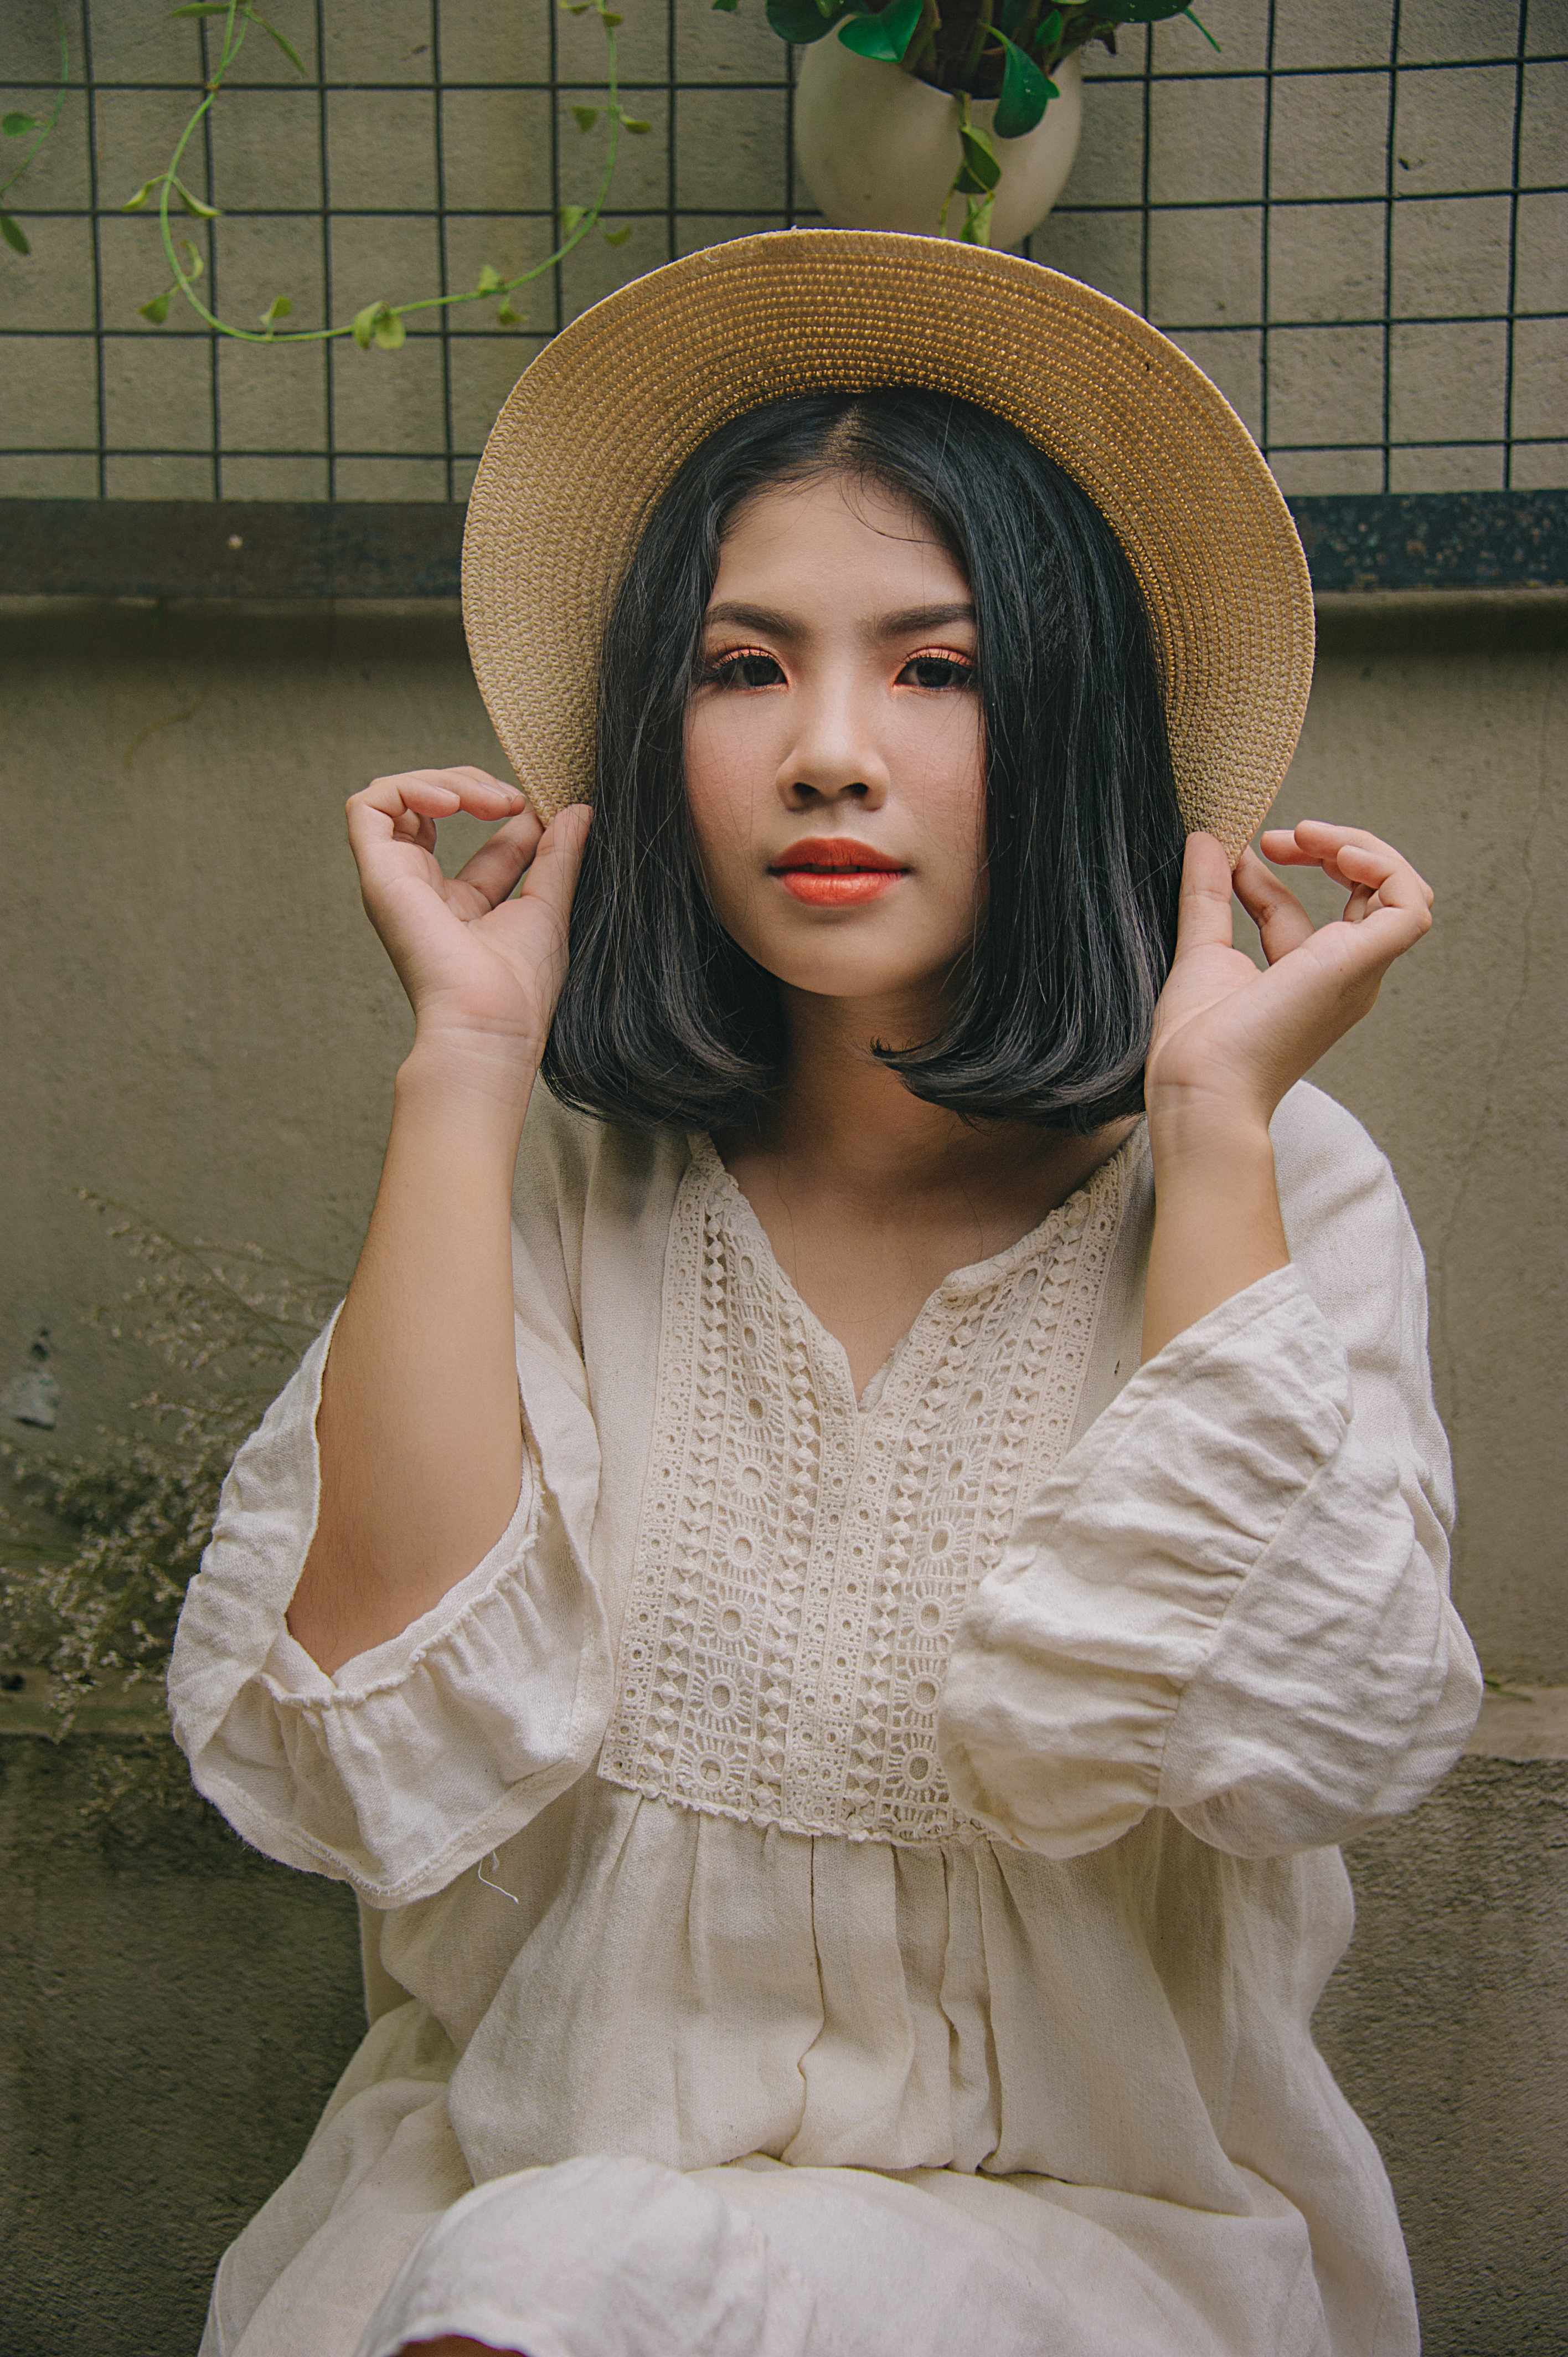
love, cute, portrait, beautiful, happy, girl, art, beauty, lady, hairstyle, model, headgear, fashion, long hair, hat, photo shoot, brown hair, portrait photography, headpiece, hair coloring